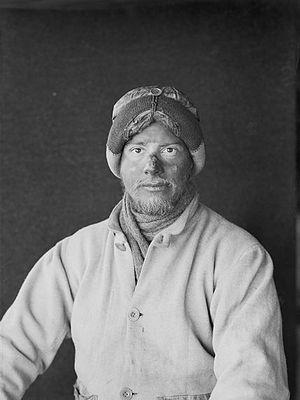
Classification des sols et fondation de la pédologie par Vassili Dokoutchaïev.
Apsley George Benet Cherry-Garrard est un explorateur polaire britannique du continent antarctique.